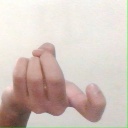
अक्षर: ज